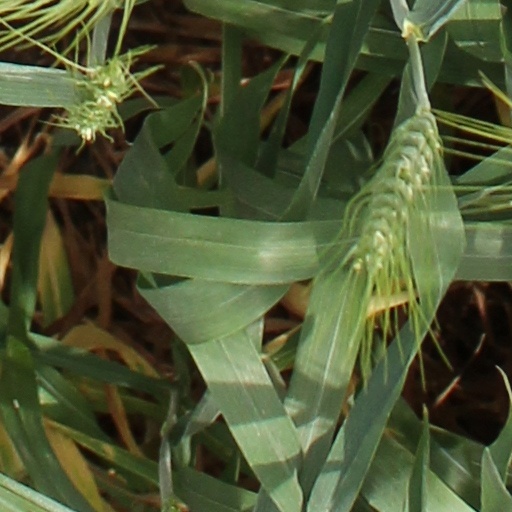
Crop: wheat